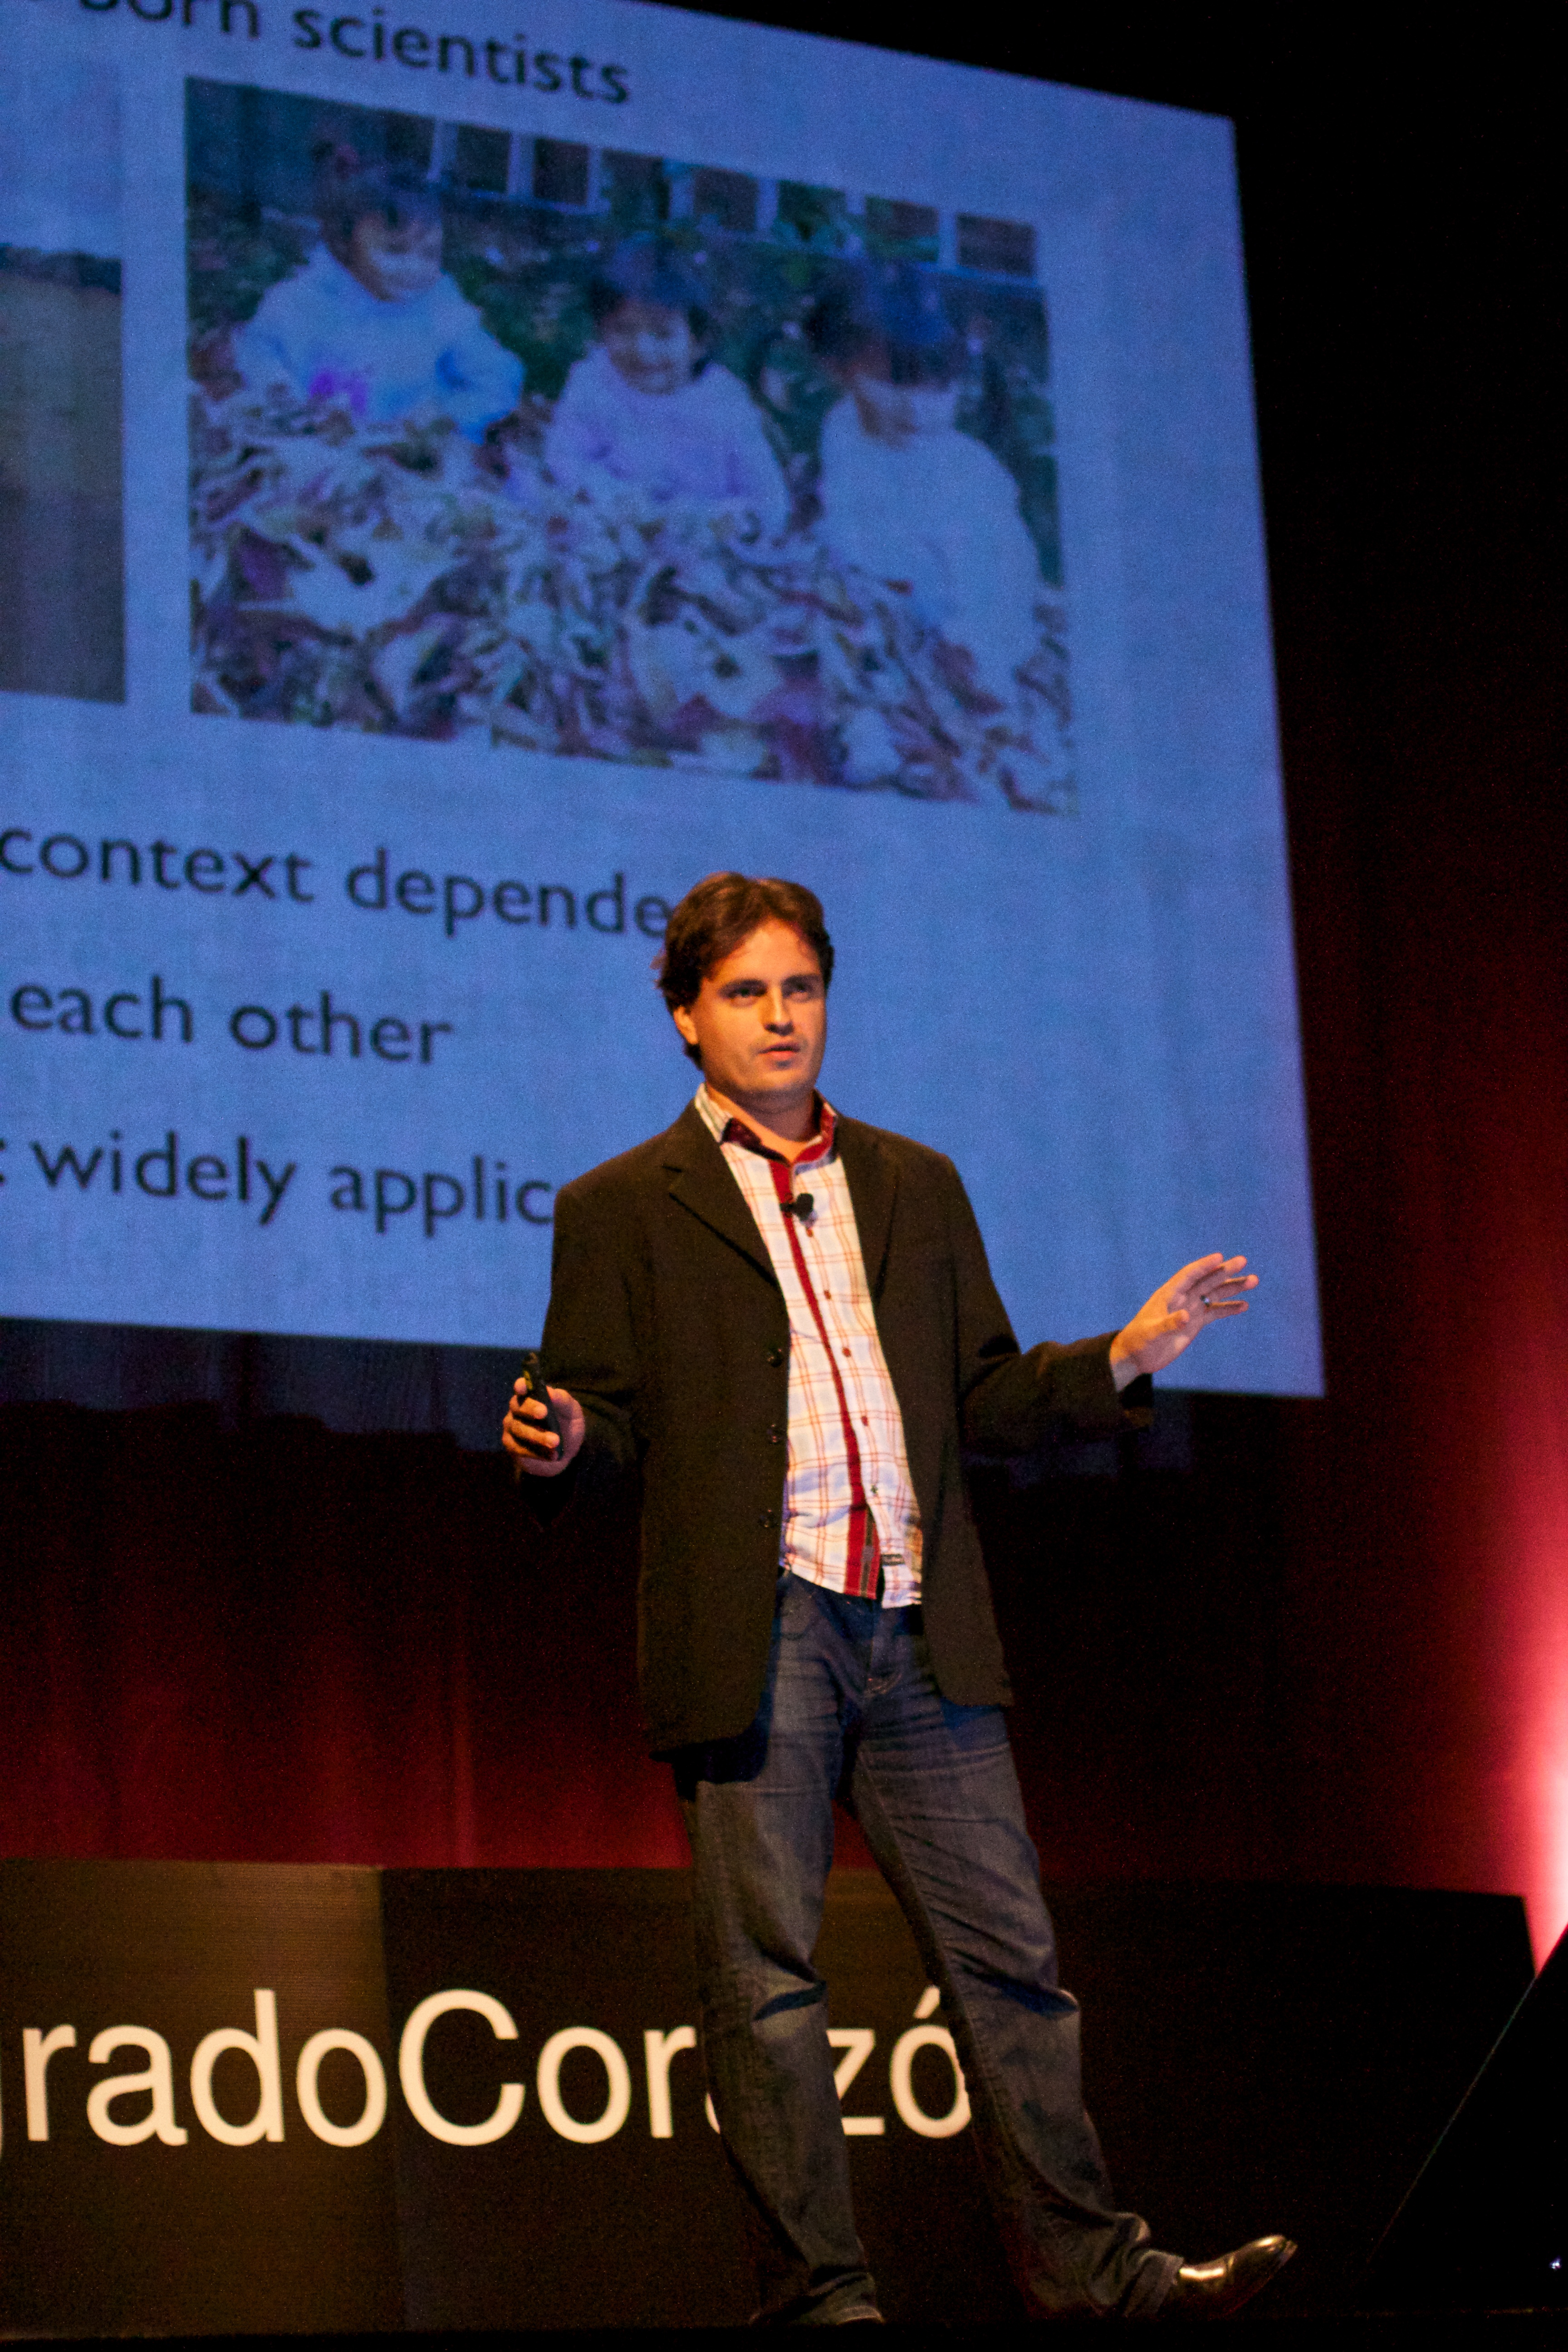
stage, tedxusagrado